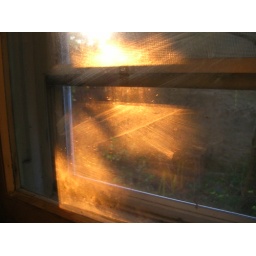
flaming colors reflected in the dirty window pane at sunset